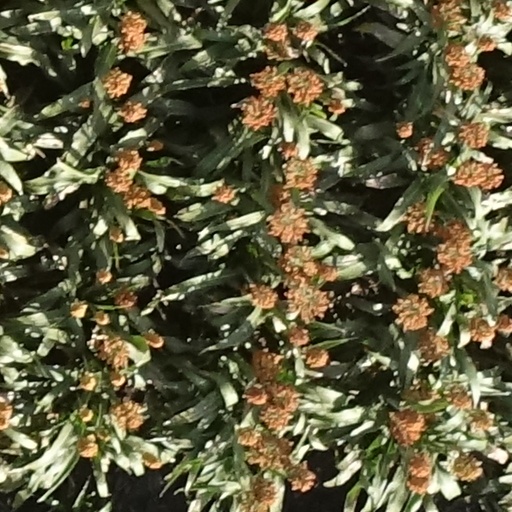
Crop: sorghum